Georgetown Neighborhood Library

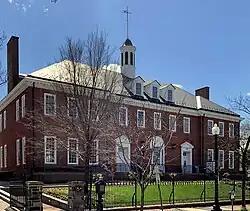
Colonial Revival facade

The Georgetown Neighborhood Library is a branch of the District of Columbia Public Library located in the Georgetown neighborhood of Washington, D.C. Established by an Act of Congress in 1934, the library houses the collection of its predecessor Peabody Library, which was founded in 1872 by a donation of George Peabody. The library opened in 1935 upon completion of the building, designed by Nathan C. Wyeth in the Colonial Revival style. It holds the only collection of materials relating to Georgetown's history in the public library system.